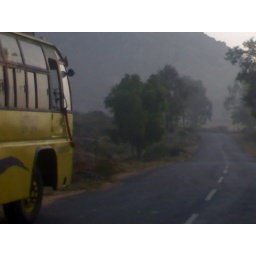
Foggy view of the road and bus in the morning.